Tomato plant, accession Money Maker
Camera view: tilt-top (135 deg); turntable rotation: 180 degrees
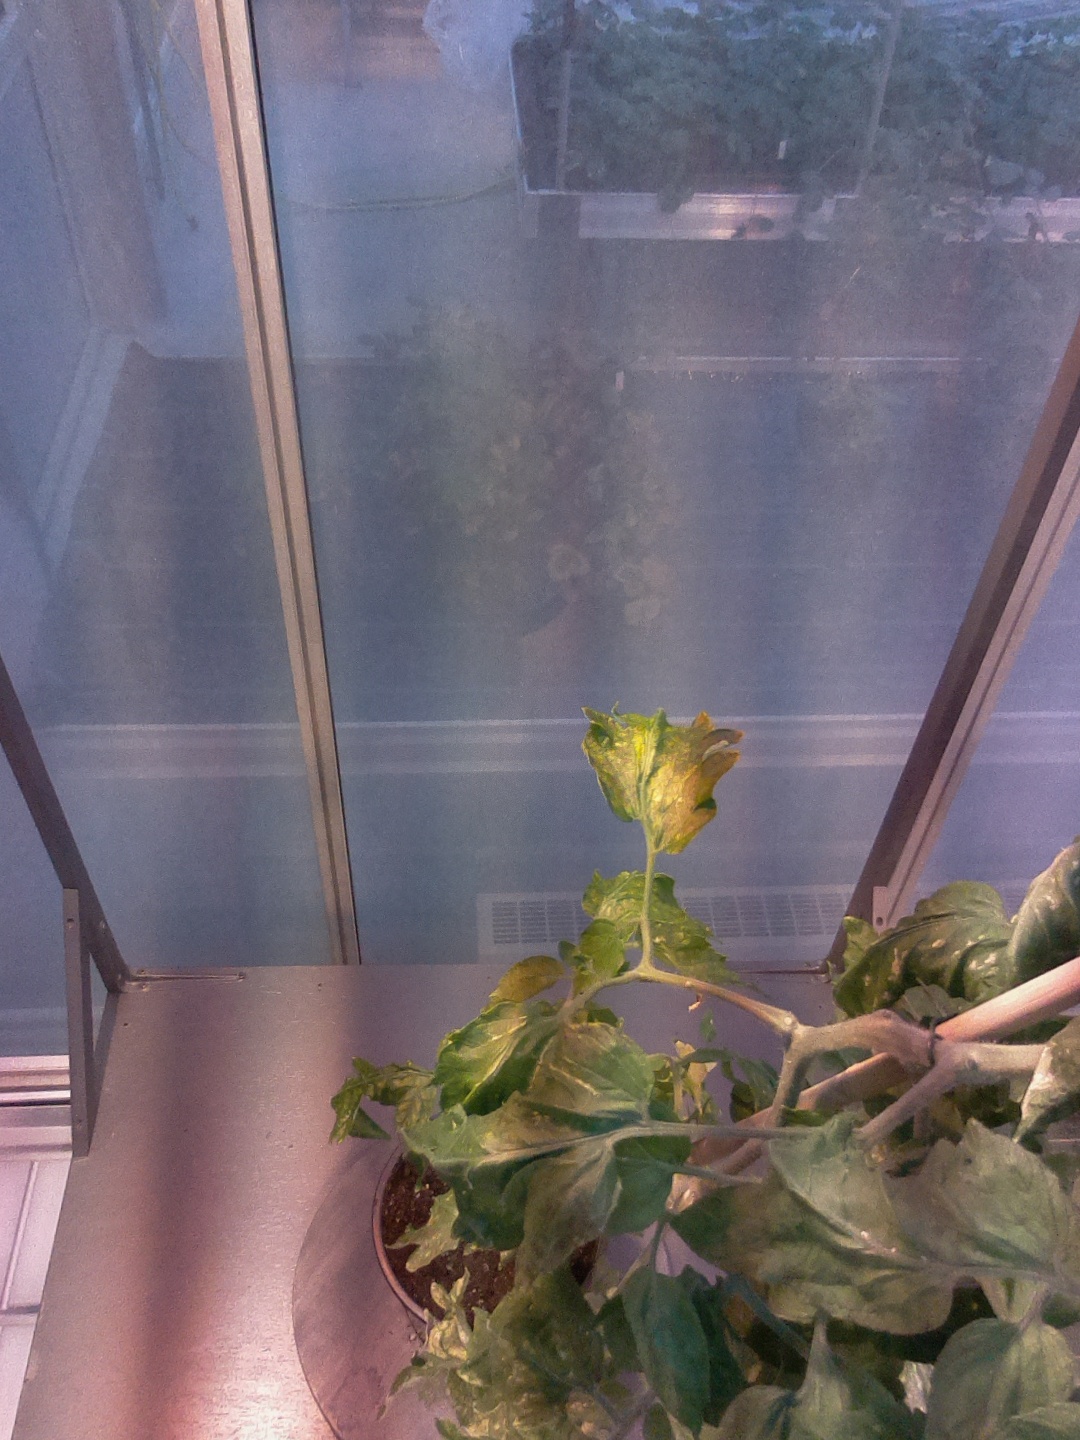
BBCH growth stage 72: 20%-30% of final fruit size